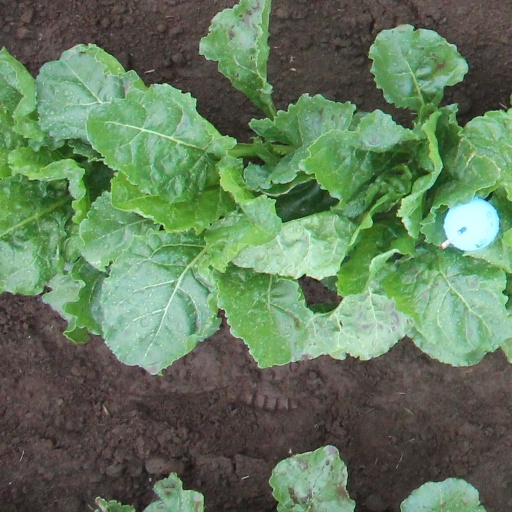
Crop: sugar beet